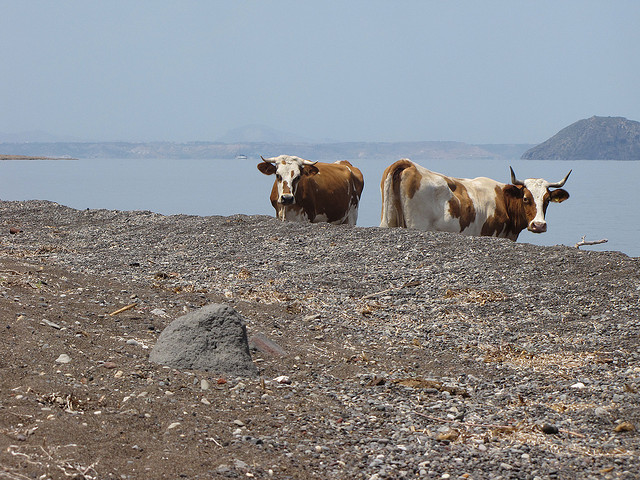
user: Given an image and a question. Answer the question in a short answer. Question: Are these herbivorous or carnivorous animals? Short Answer:
assistant: herbivorous